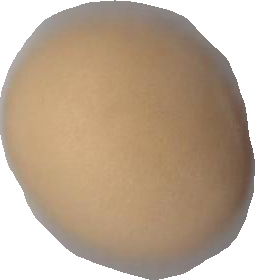
Variety: Dega